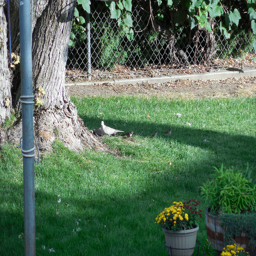
A large tree sitting on top of green grass.
Potted plants and grass near the base of a tree
The bird is standing underneath the tree outside in the yard.
A bird that is sitting next to a tree.
A bird is sitting under a tree.